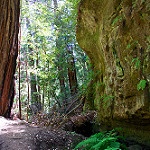
Label: forest